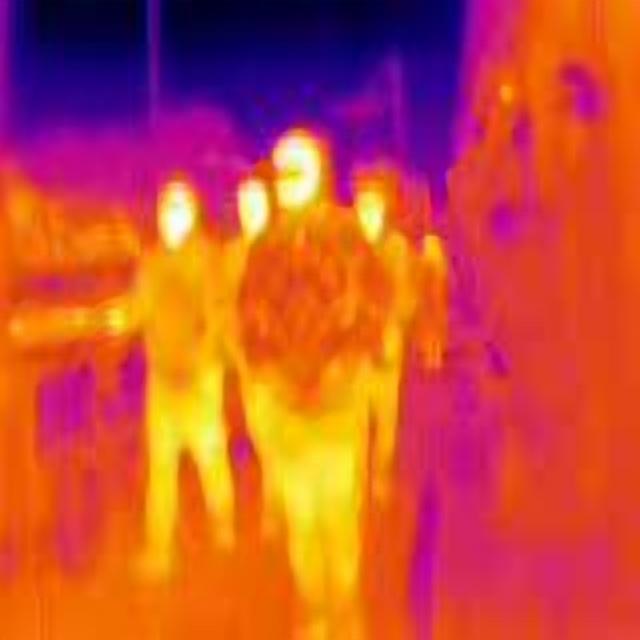
Detected objects:
label: person
label: person
label: person
label: person
label: person